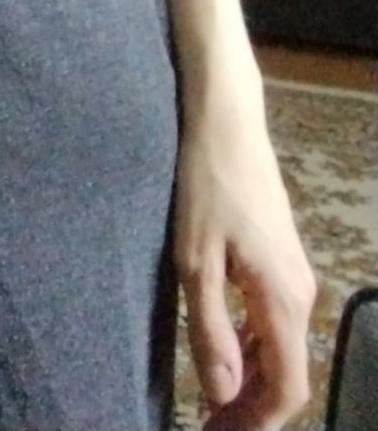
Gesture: no_gesture